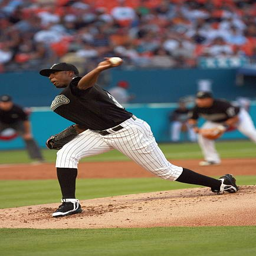
# delivers the pitch against sports team .